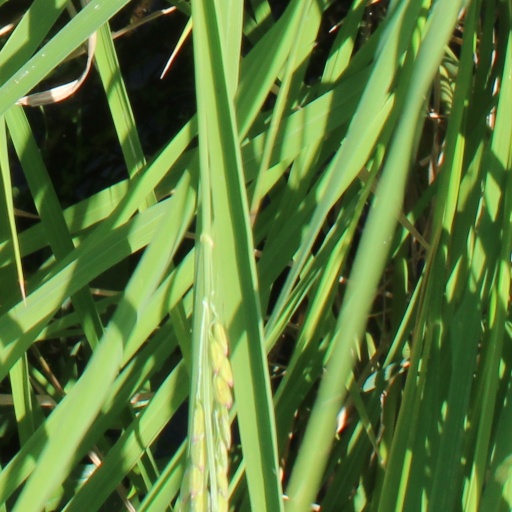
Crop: rice